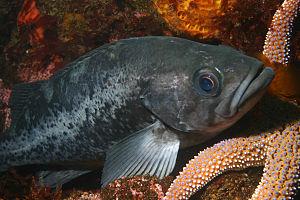
Sebastes melanops est une espèce de poissons de la famille des Scorpaenidae.